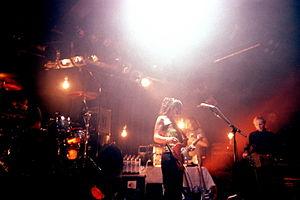
Cranes est un groupe de rock britannique, originaire de Portsmouth, en Angleterre. Le nom du groupe se réfère aux innombrables grues mécaniques qui dominaient le port de Portsmouth jusque dans les années 1990.